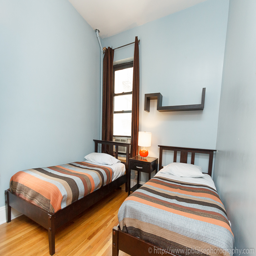
second bedroom of an apartment photographed